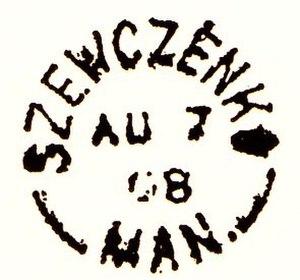
Marque de poste de l'ancien bureau ""Szewczenko"", en Manitoba - maintenant ce bureau s'appelle Vita."